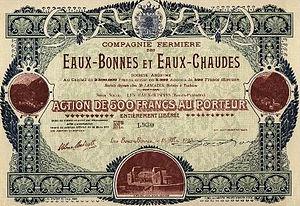
Eaux-Bonnes est une commune française, située dans le département des Pyrénées-Atlantiques en région Nouvelle-Aquitaine.